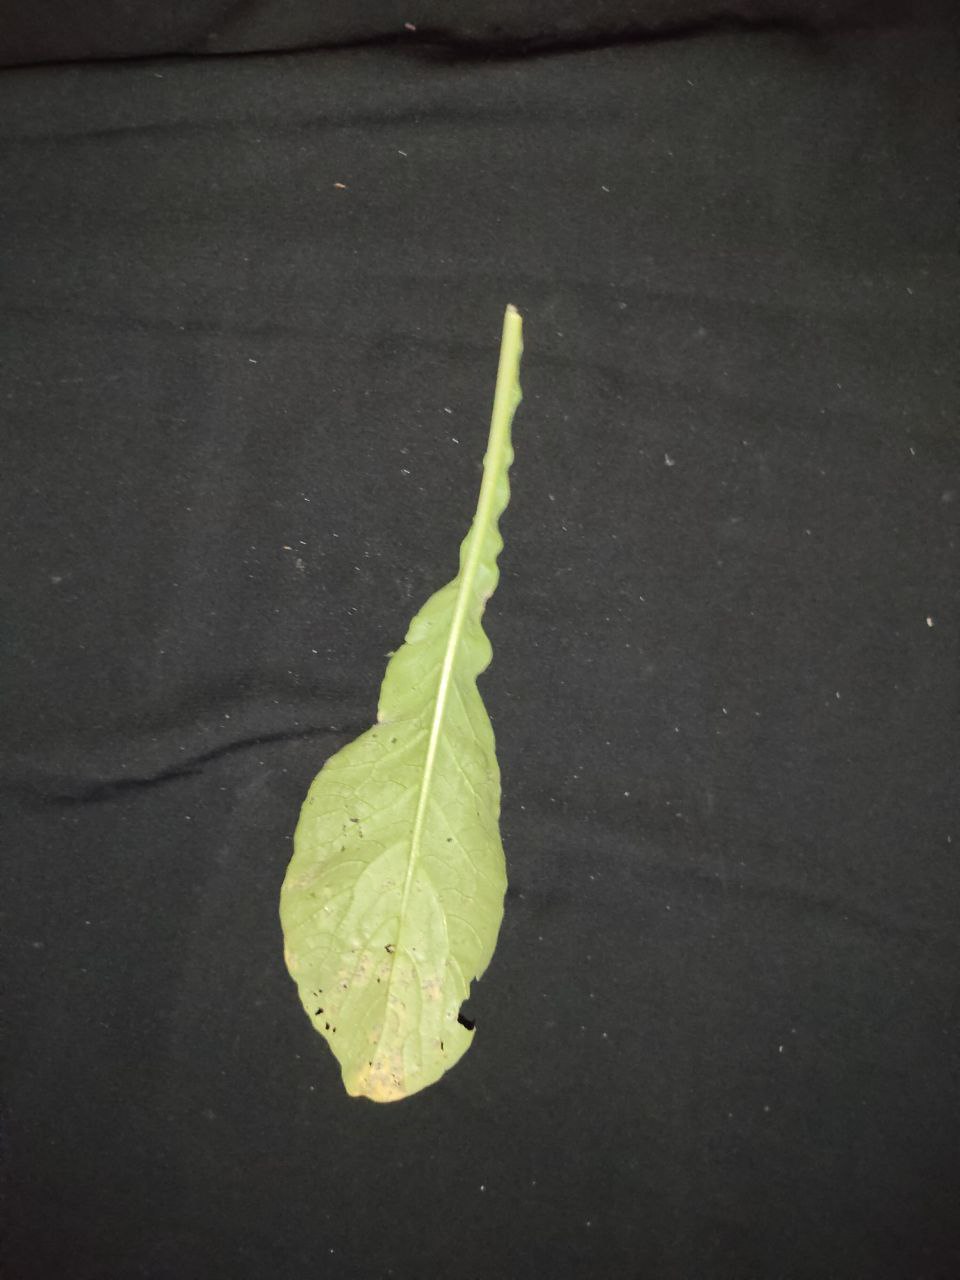
Label: Downey mildew